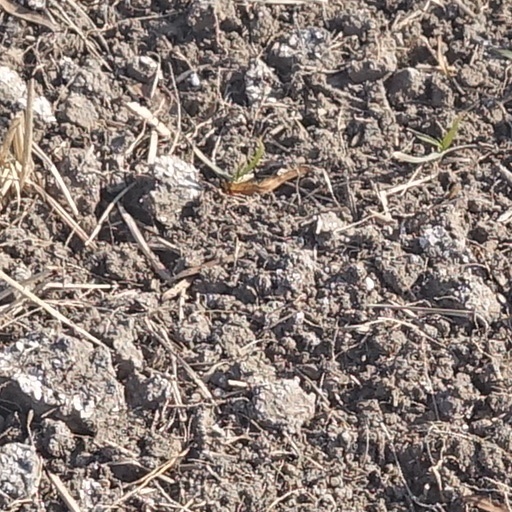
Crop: wheat